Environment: lab
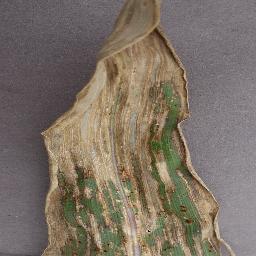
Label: gray_leaf_spot